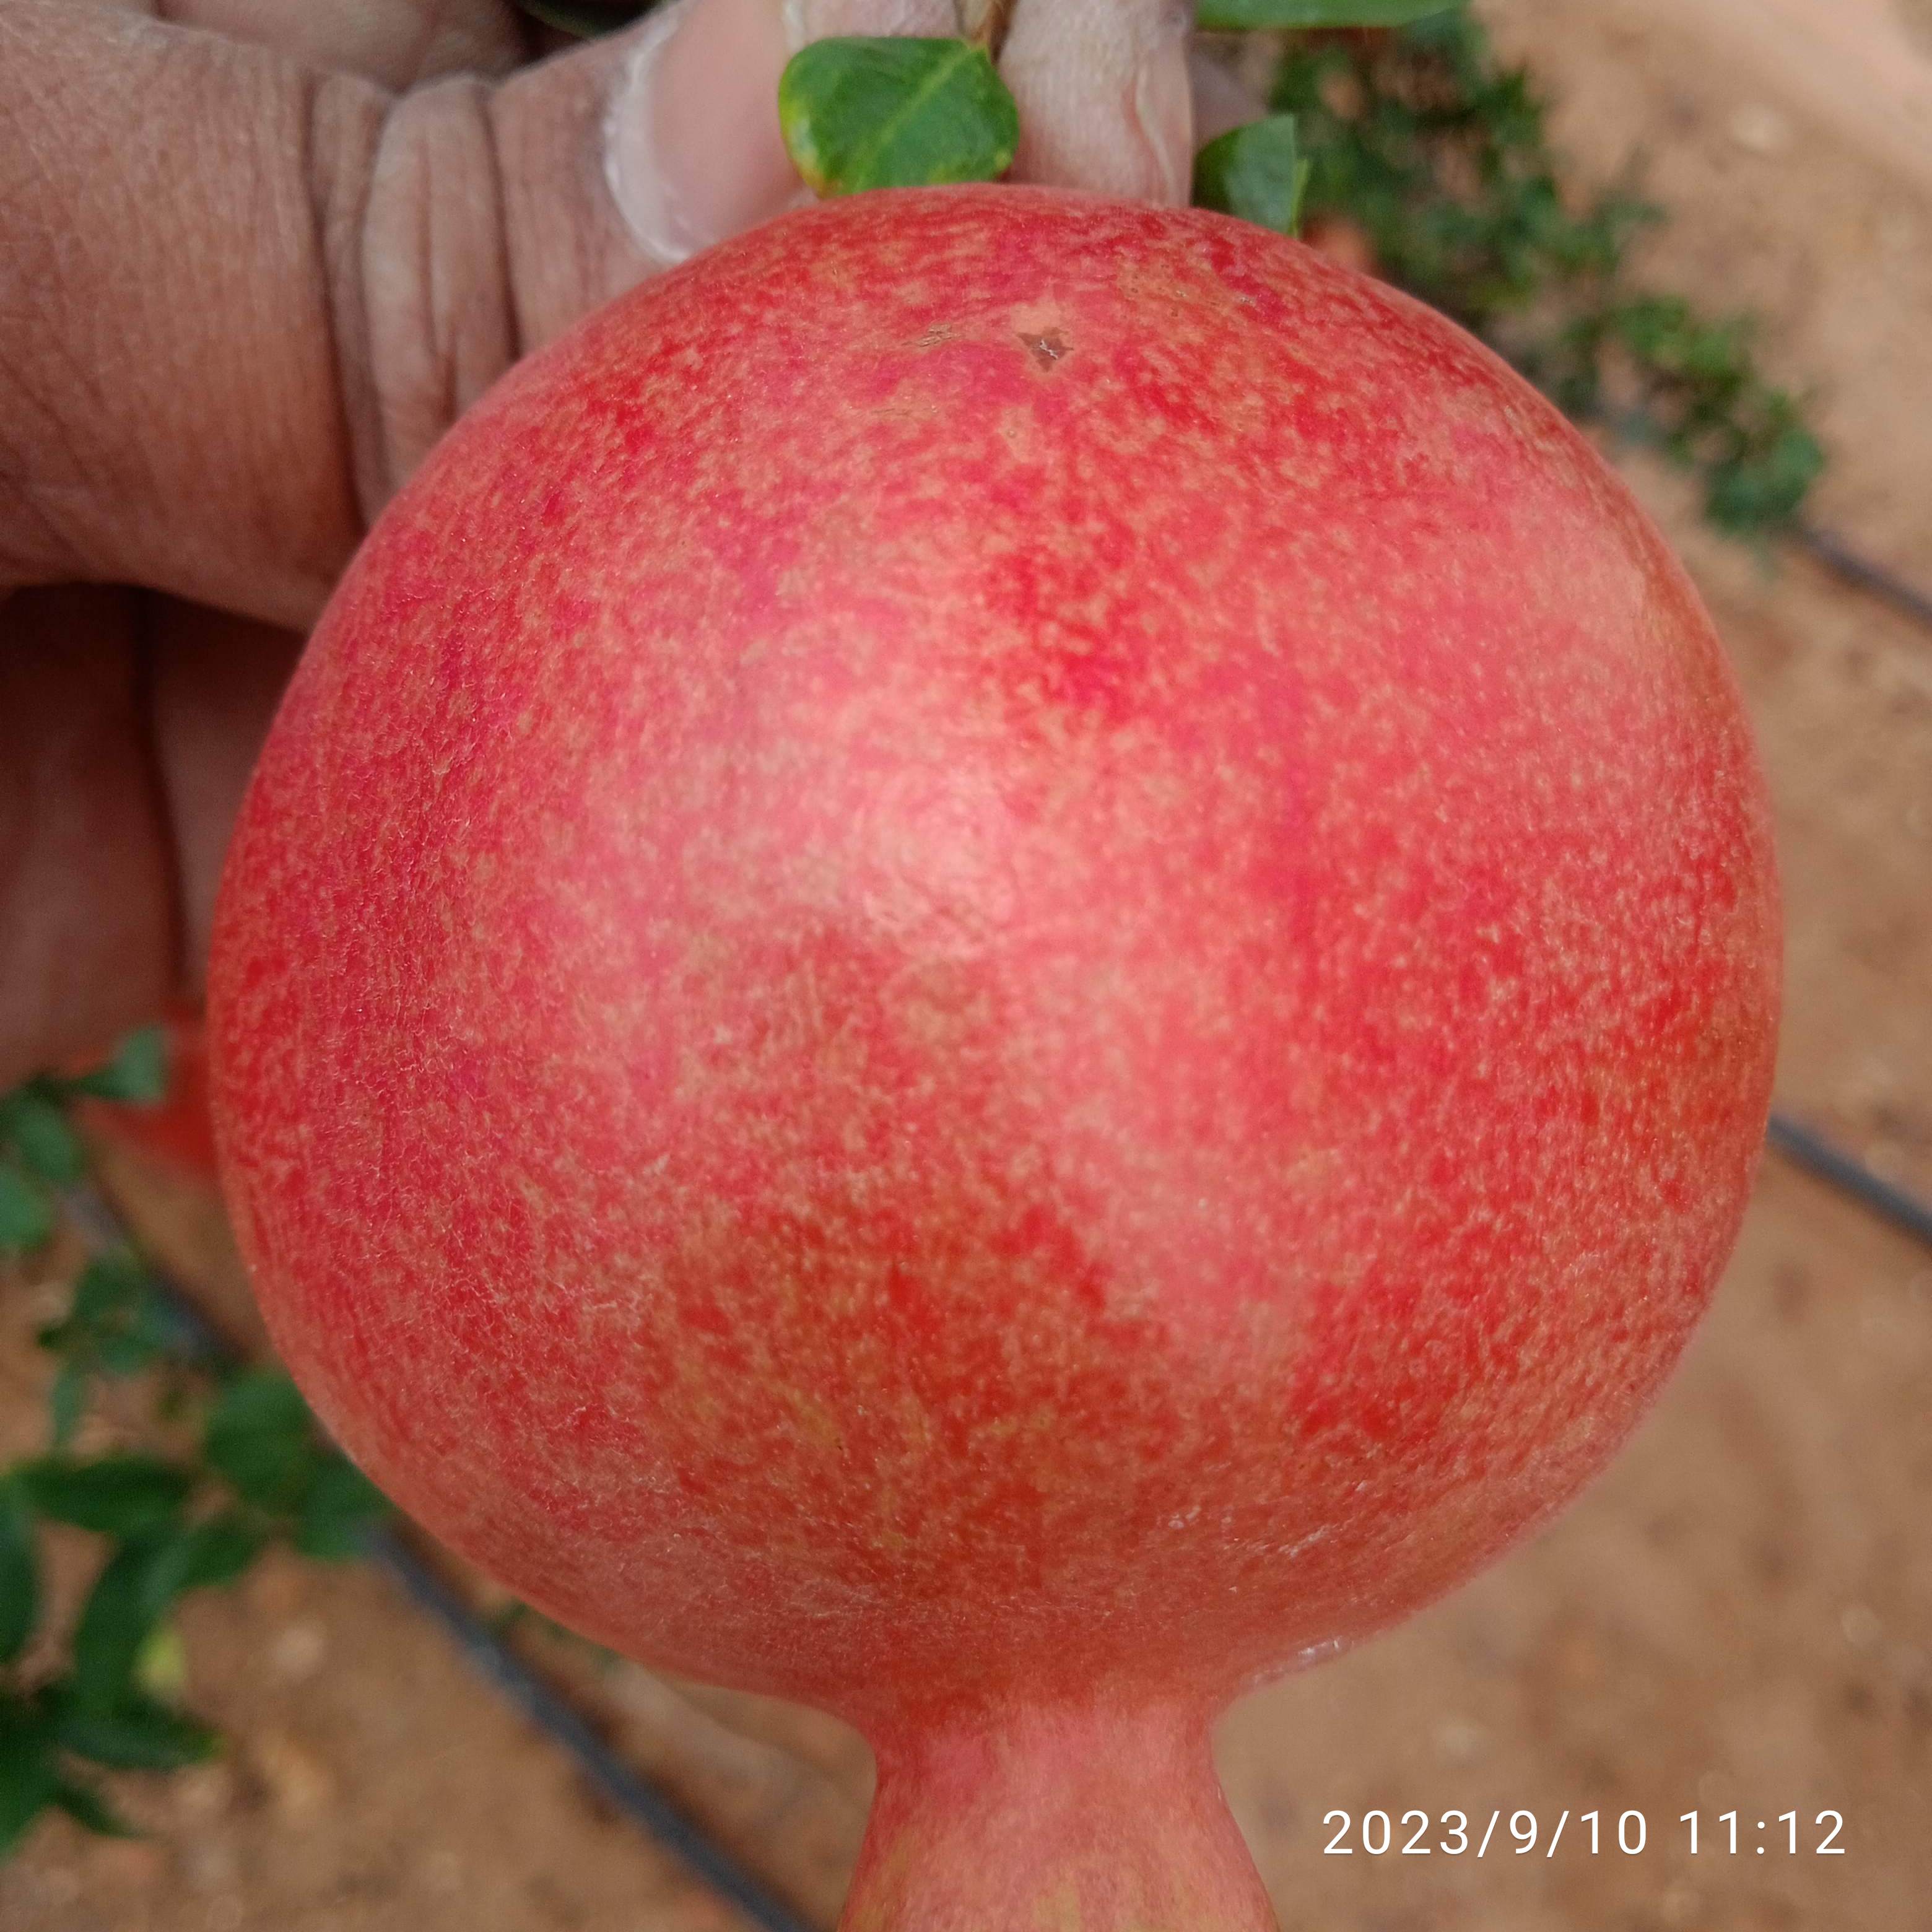
Label: Healthy